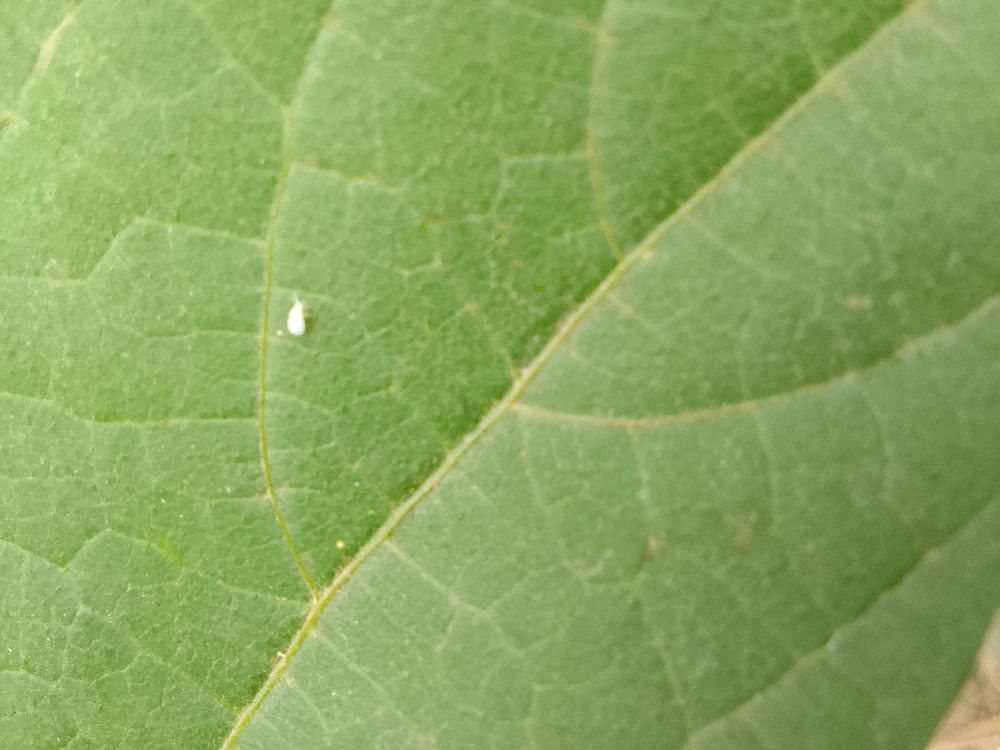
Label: healthy